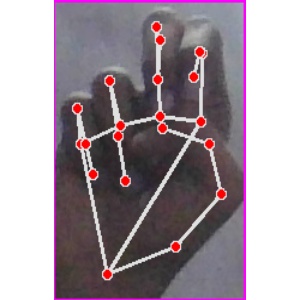
अक्षर: ह